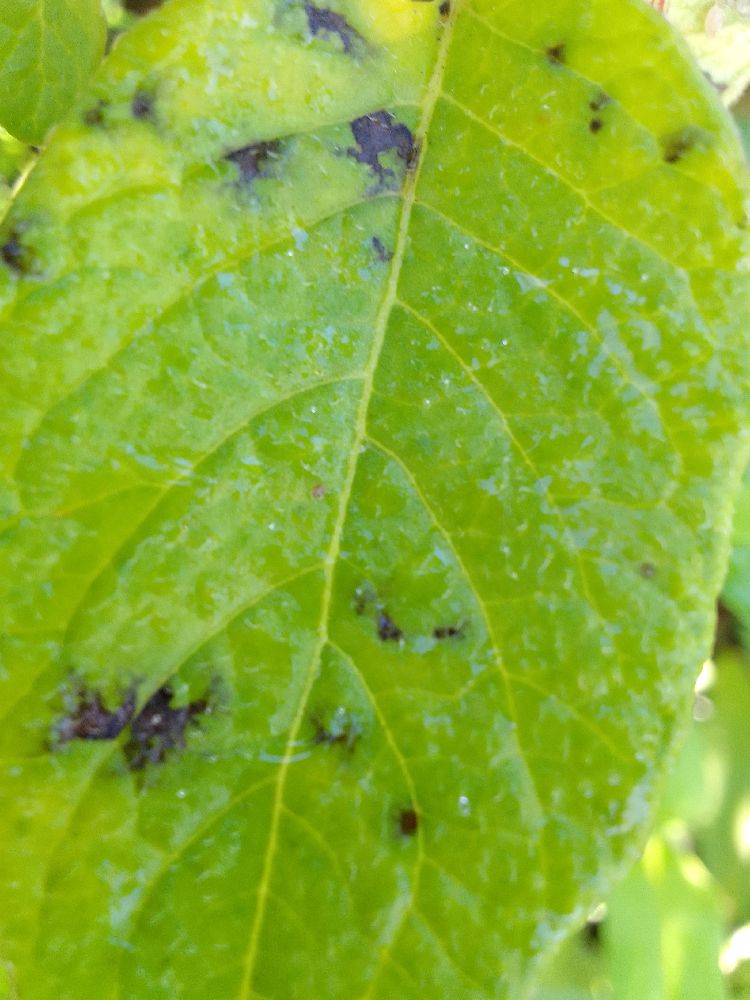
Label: Early blight